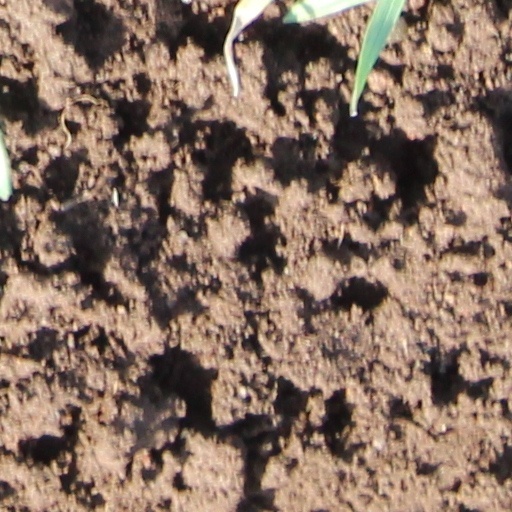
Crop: wheat